United Nations Security Council Resolution 596

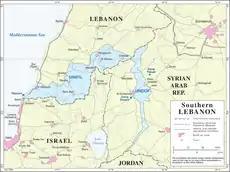
UNDOF, alongside UNIFIL

United Nations Security Council resolution 596, adopted unanimously on 29 May 1987, considered a report by the Secretary-General regarding the United Nations Disengagement Observer Force. The Council noted its efforts to establish a durable and just peace in the Middle East but also expressed its concern over the prevailing state of tension in the area.